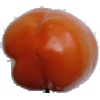
Label: Pepper Orange 1